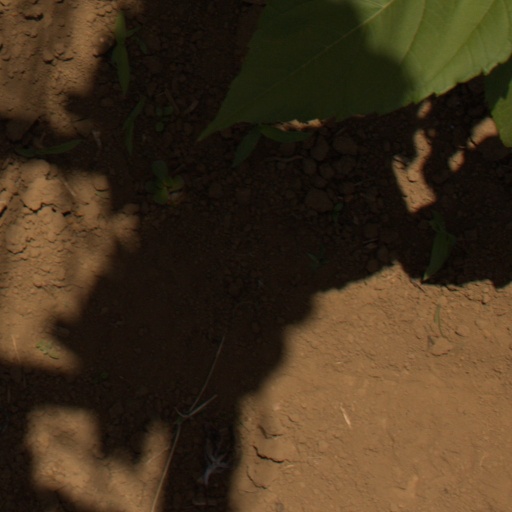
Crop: Jerusalem artichoke